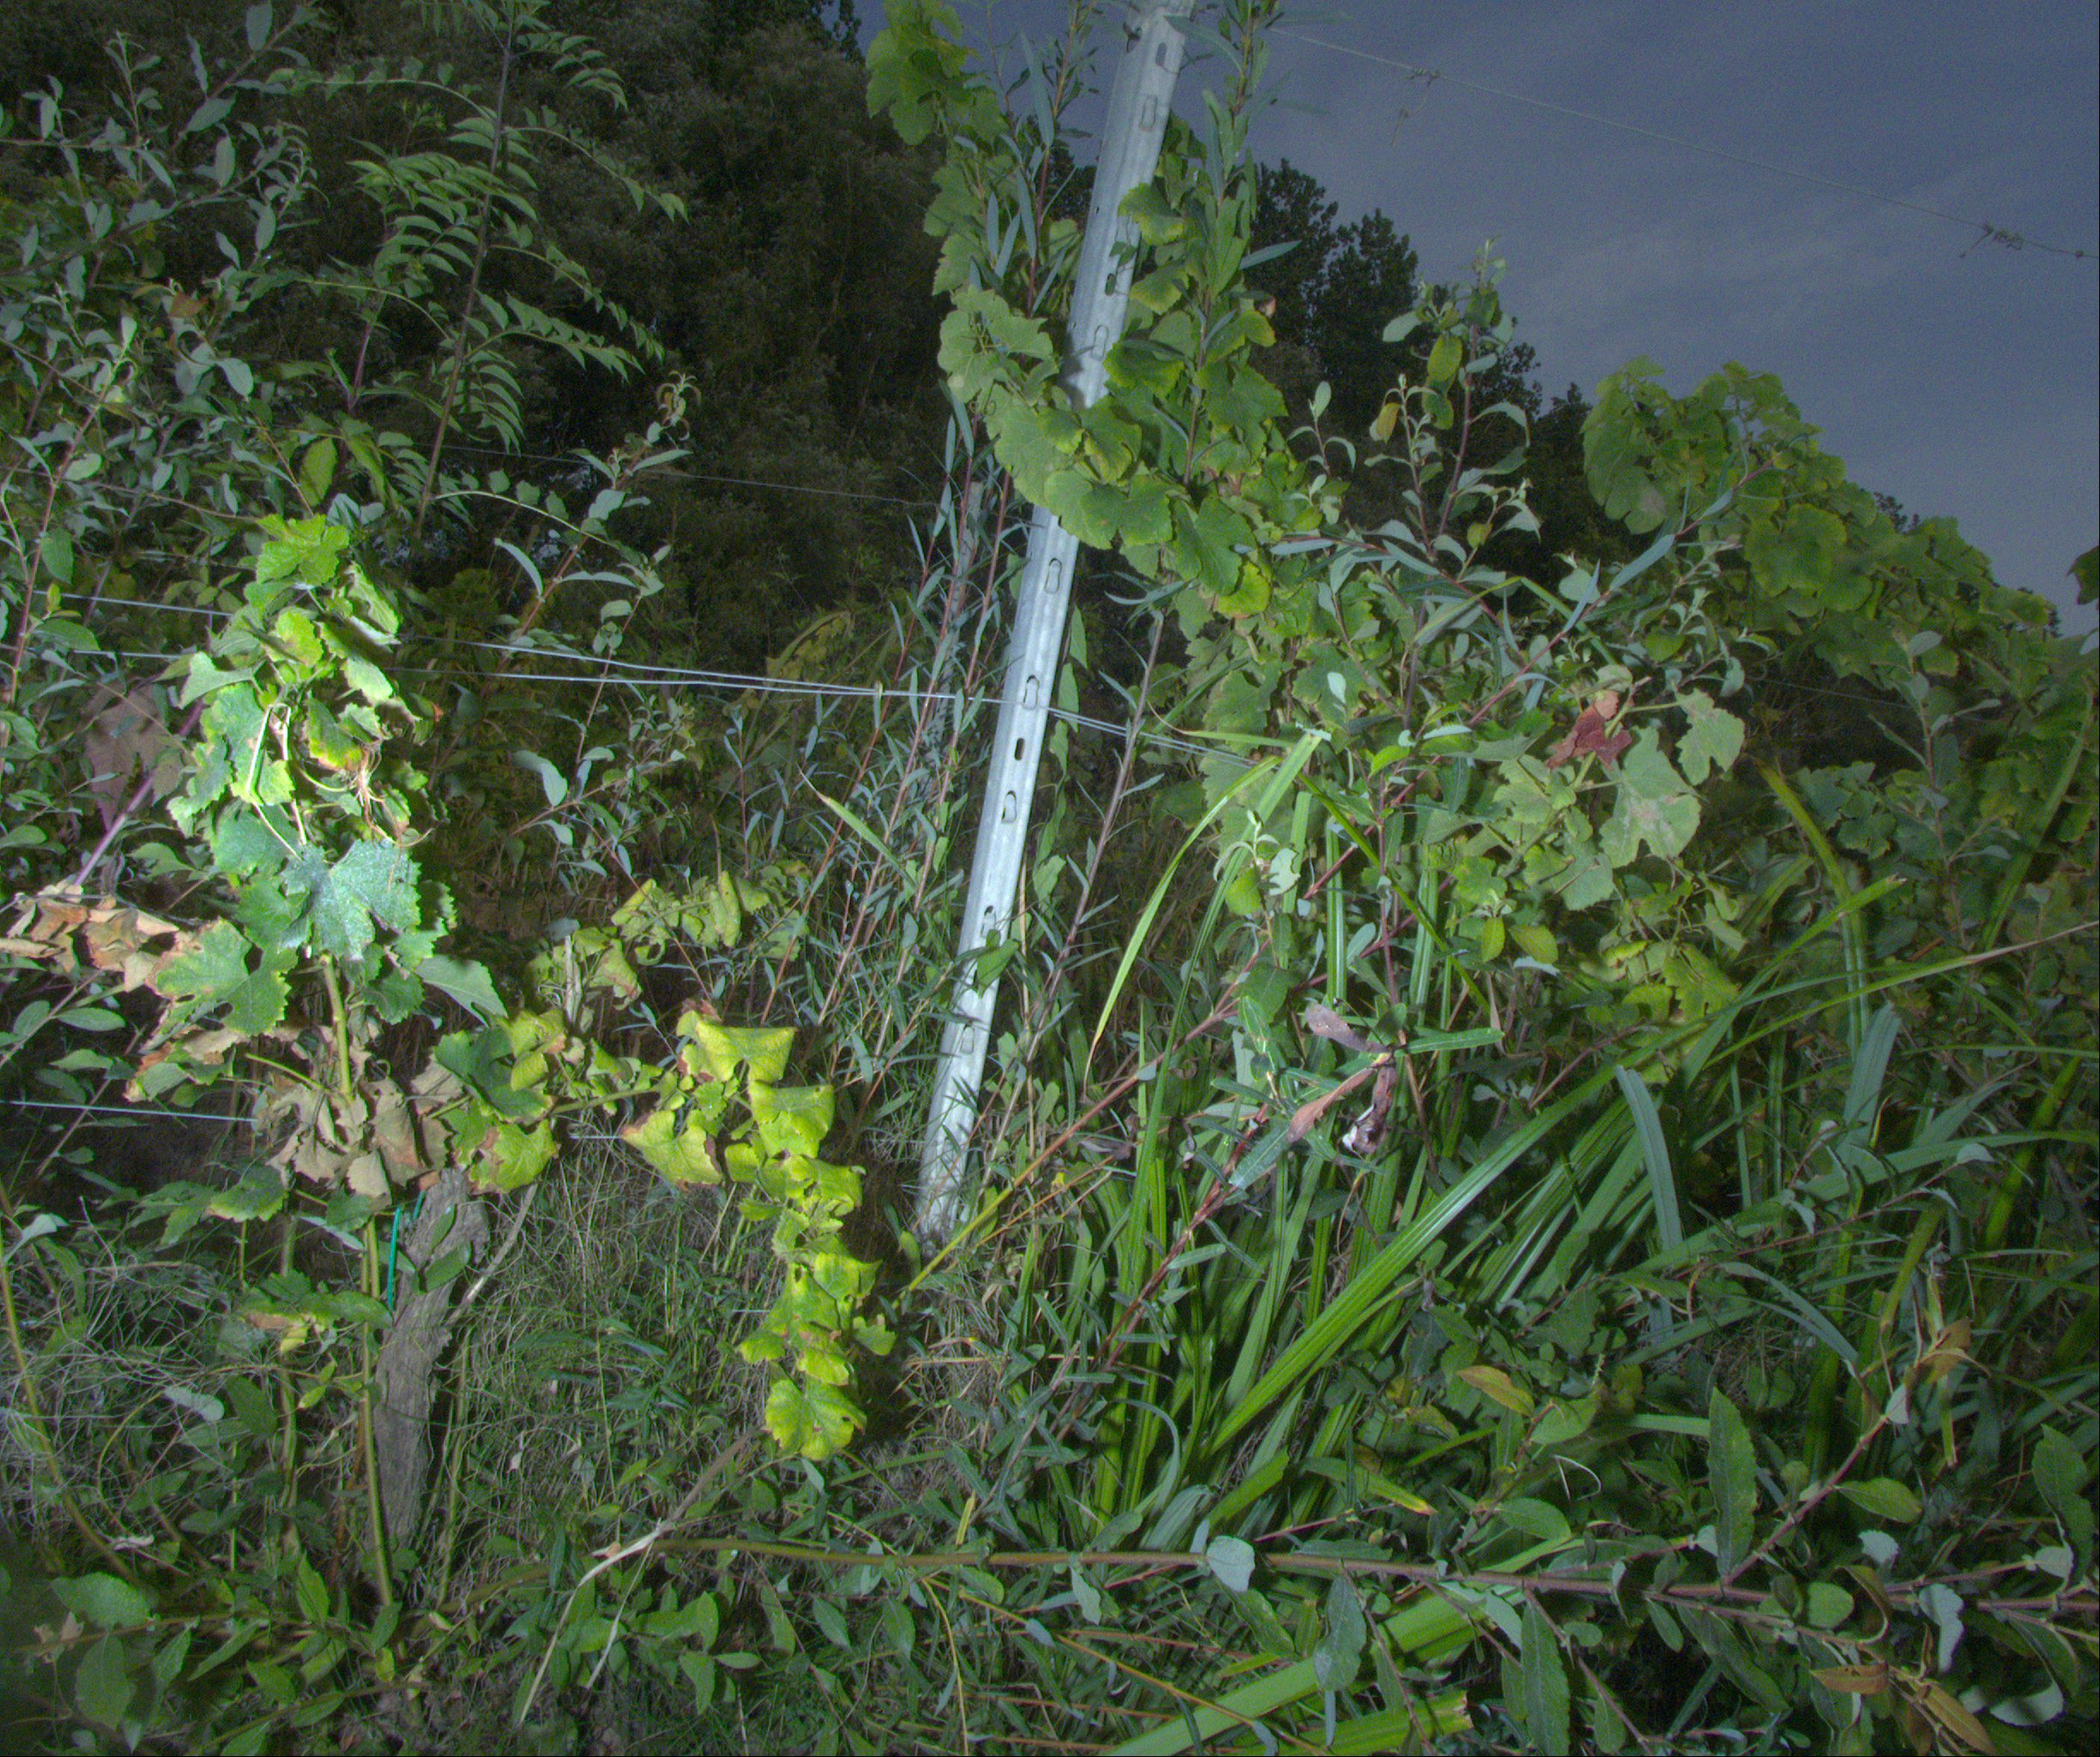
Grape variety: sauvignon-blanc
Disease: Flavescence dorée (fd)